2022 Cincinnati Bengals season

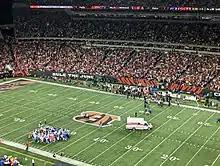
Bills players kneel (bottom left) as an ambulance takes Damar Hamlin off the field.

The game was suspended with 5:58 remaining in the first quarter after an injury to Damar Hamlin, who was sent to the hospital in critical condition after suffering cardiac arrest and collapsing on the field. The NFL released a statement that said that the game would not be resumed during the week, and that both teams' Week 18 game would be played as scheduled. On January 5, the NFL announced the game would not be resumed and would be ruled a no-contest. It was the only time in NFL history that a regular season game has been canceled after starting and was never made up.